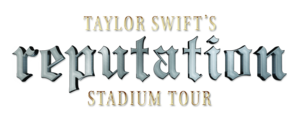
Le Reputation Stadium Tour est la cinquième tournée mondiale de la chanteuse américaine Taylor Swift, promouvant son sixième album studio, Reputation. La tournée est lancée le 8 mai 2018 à Glendale, aux États-Unis, et doit se terminer à Tokyo, au Japon, le 21 novembre de la même année, avec un total de 53 concerts. Le 13 décembre 2018, le jour même de ses 29 ans, Taylor Swift annonça que le 31 décembre 2018 sera publié sur Netflix le film de son concert à Dallas. Sur cette date étaient présentes notamment Camila Cabello et Charli XCX.